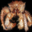
Label: cra